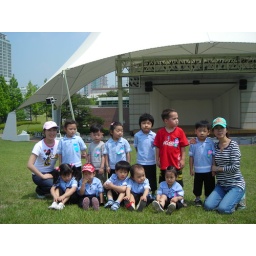
school field trip to world cup stadium in Suwon